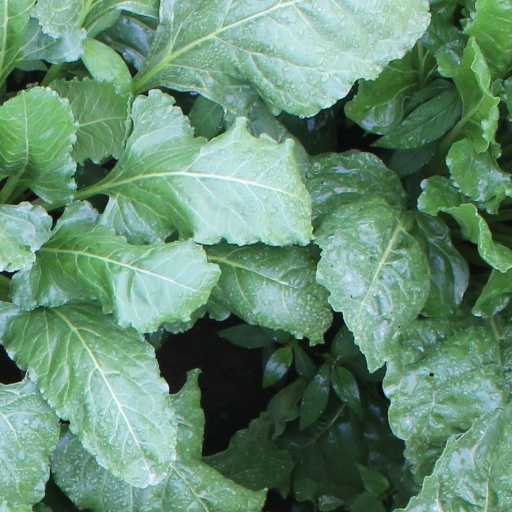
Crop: sugar beet